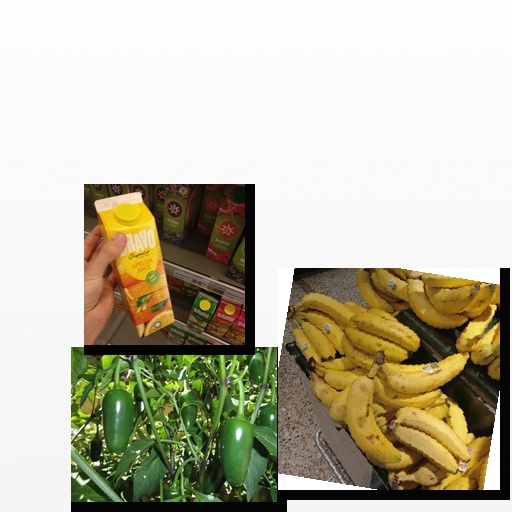
Food items: orange_juice, jalapeno, banana